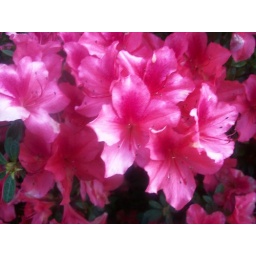
I love these flowers! The pink and white complement eachother. I zoomed in on these flowers i was pretty far away